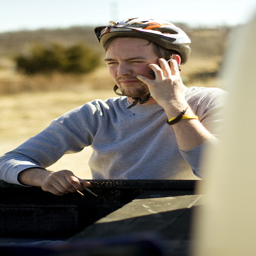
A man wearing a helmet, stopped to talk on his phone.
A man talking on the phone, with a helmet on.
A man wearing a helmet talking on a cell phone.
A man wearing a bicycle helmet talking on a cell phone
Person standing over a car holding a cell phone to his head.